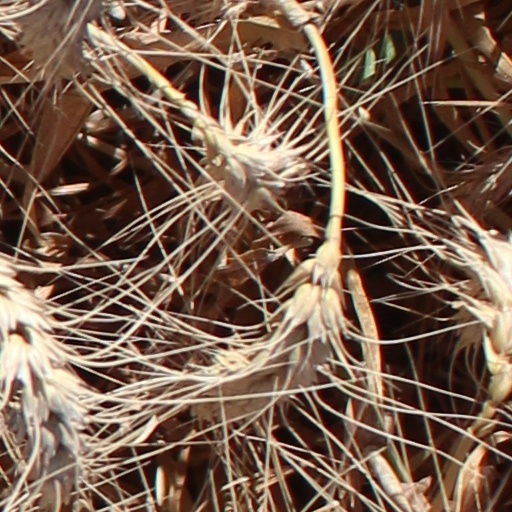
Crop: wheat